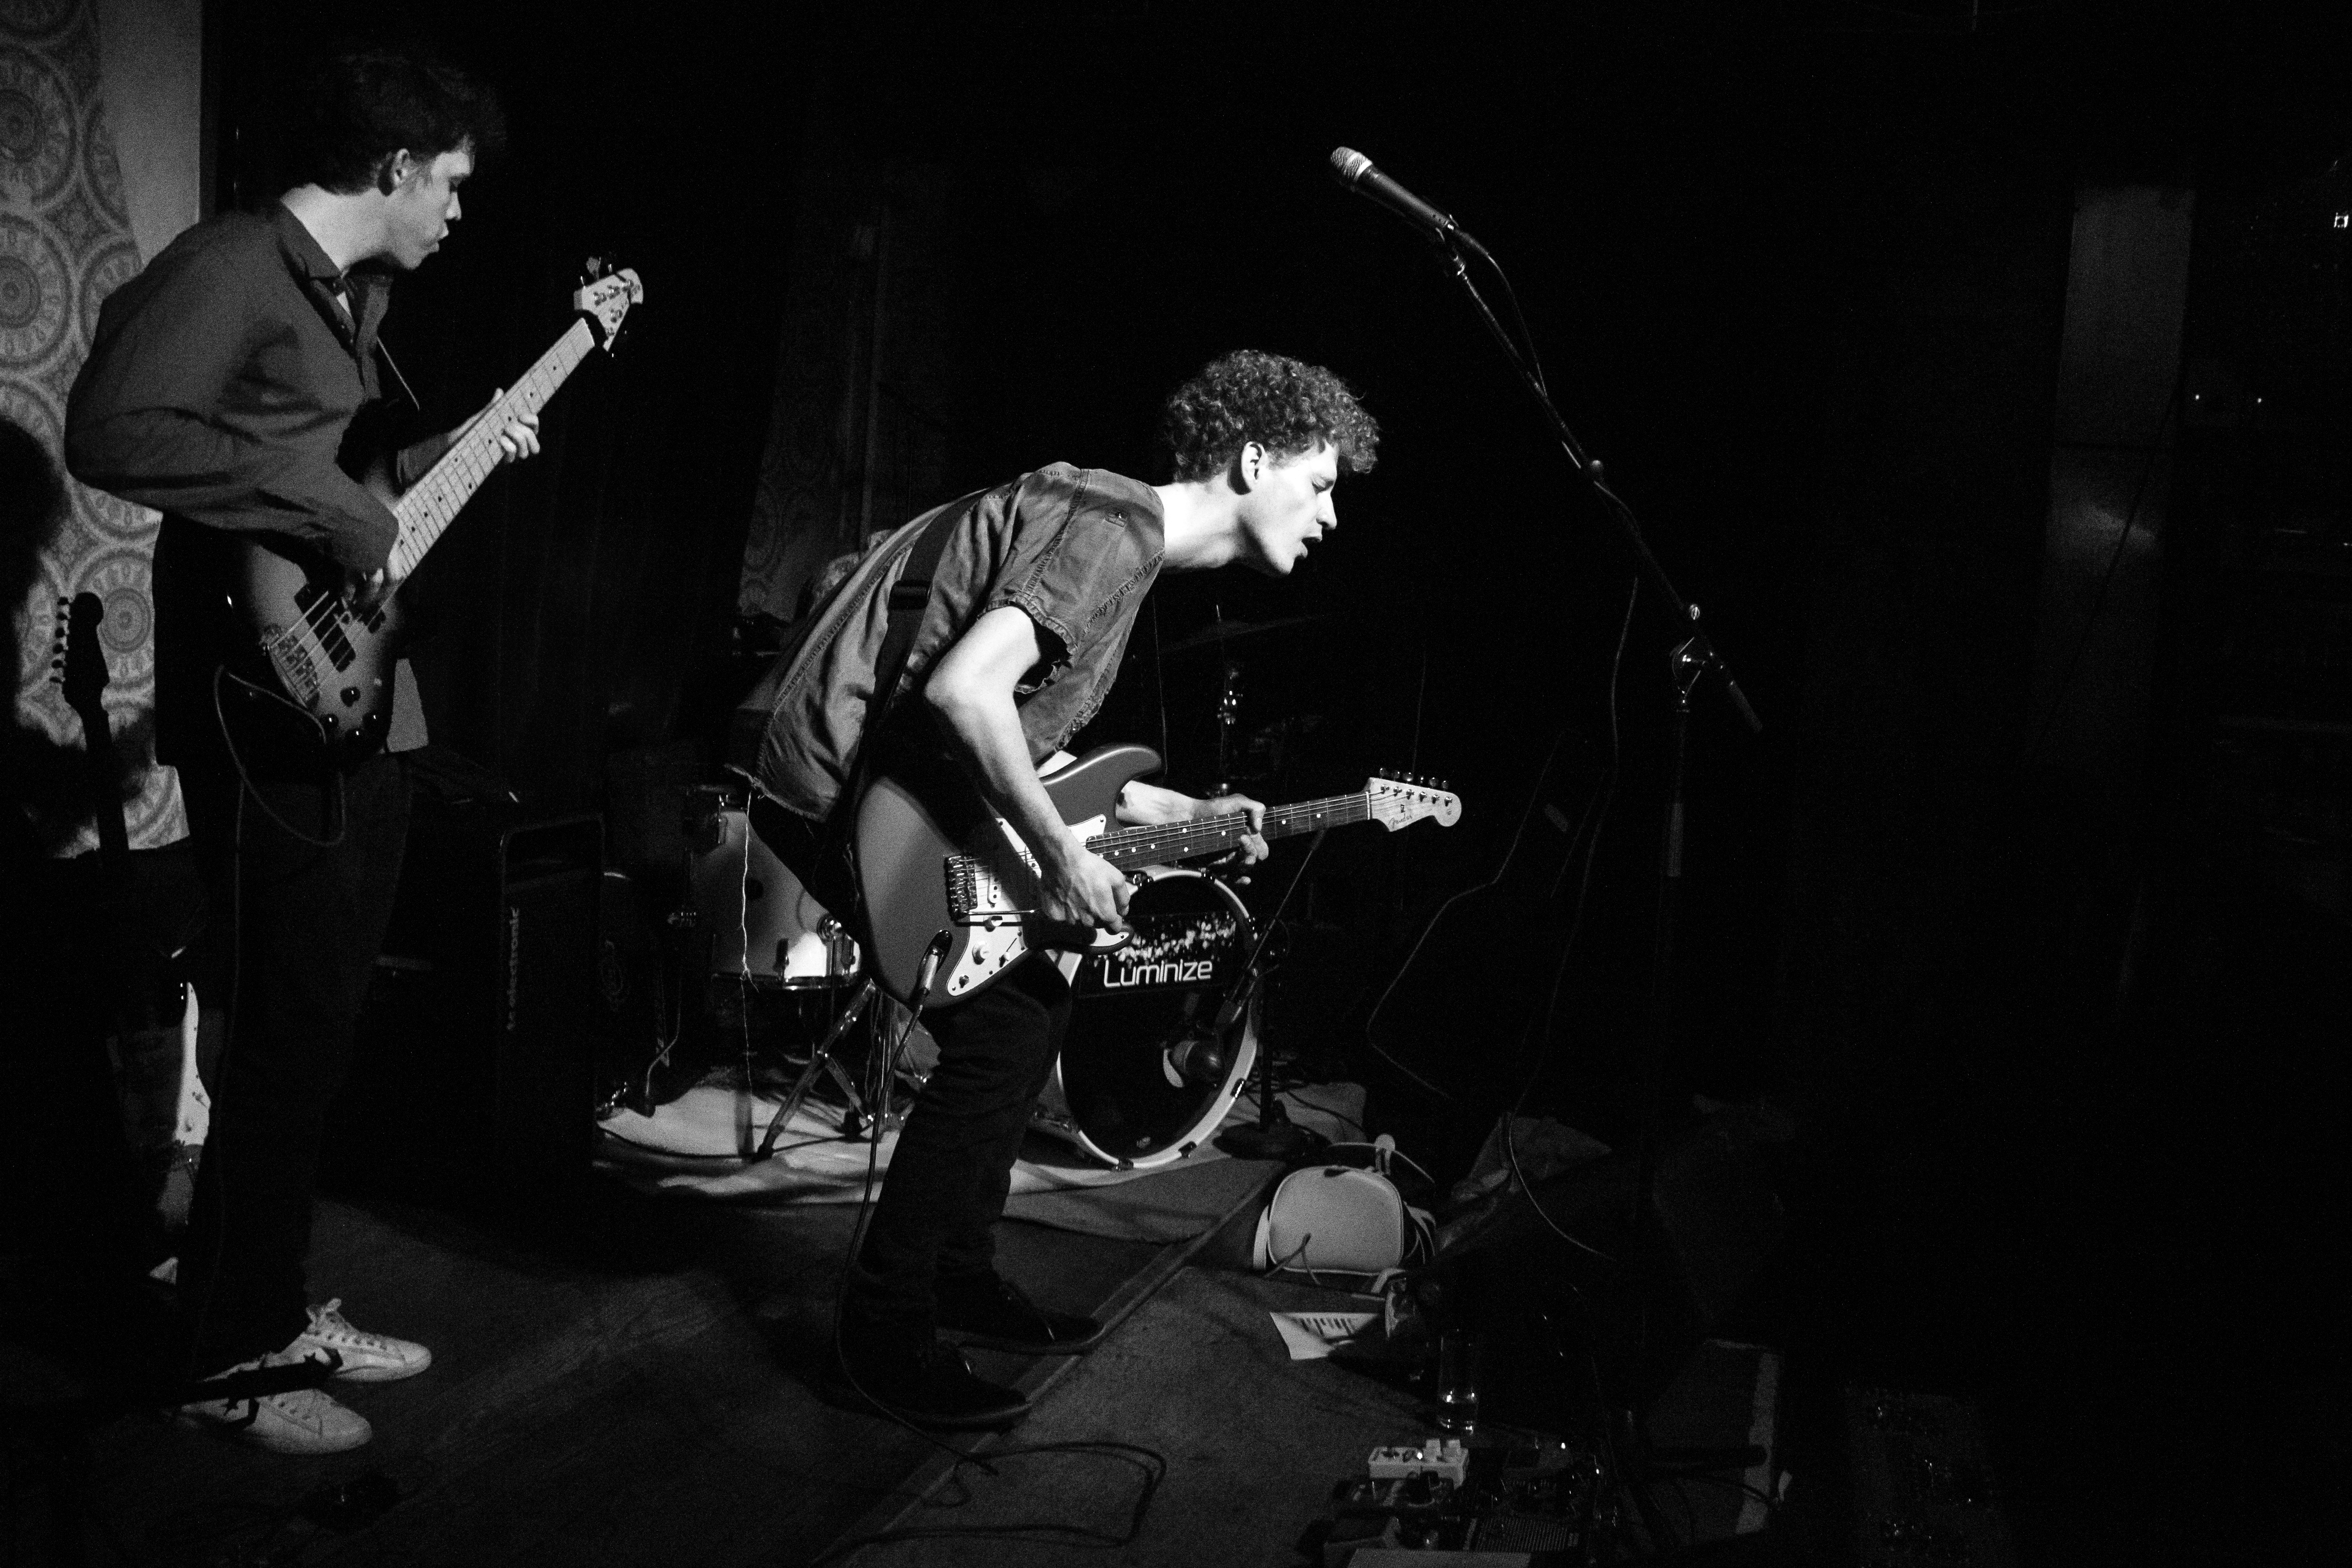
rock, music, black and white, concert, band, live, canon, darkness, musician, black, monochrome, performance art, holland, nederland, hague, eosm, gig, blues, denhaag, netherlands, haye, funk, tightropes, paardcafe, stage, performance, bassist, guitarist, drummer, entertainment, performing arts, monochrome photography, musical ensemble